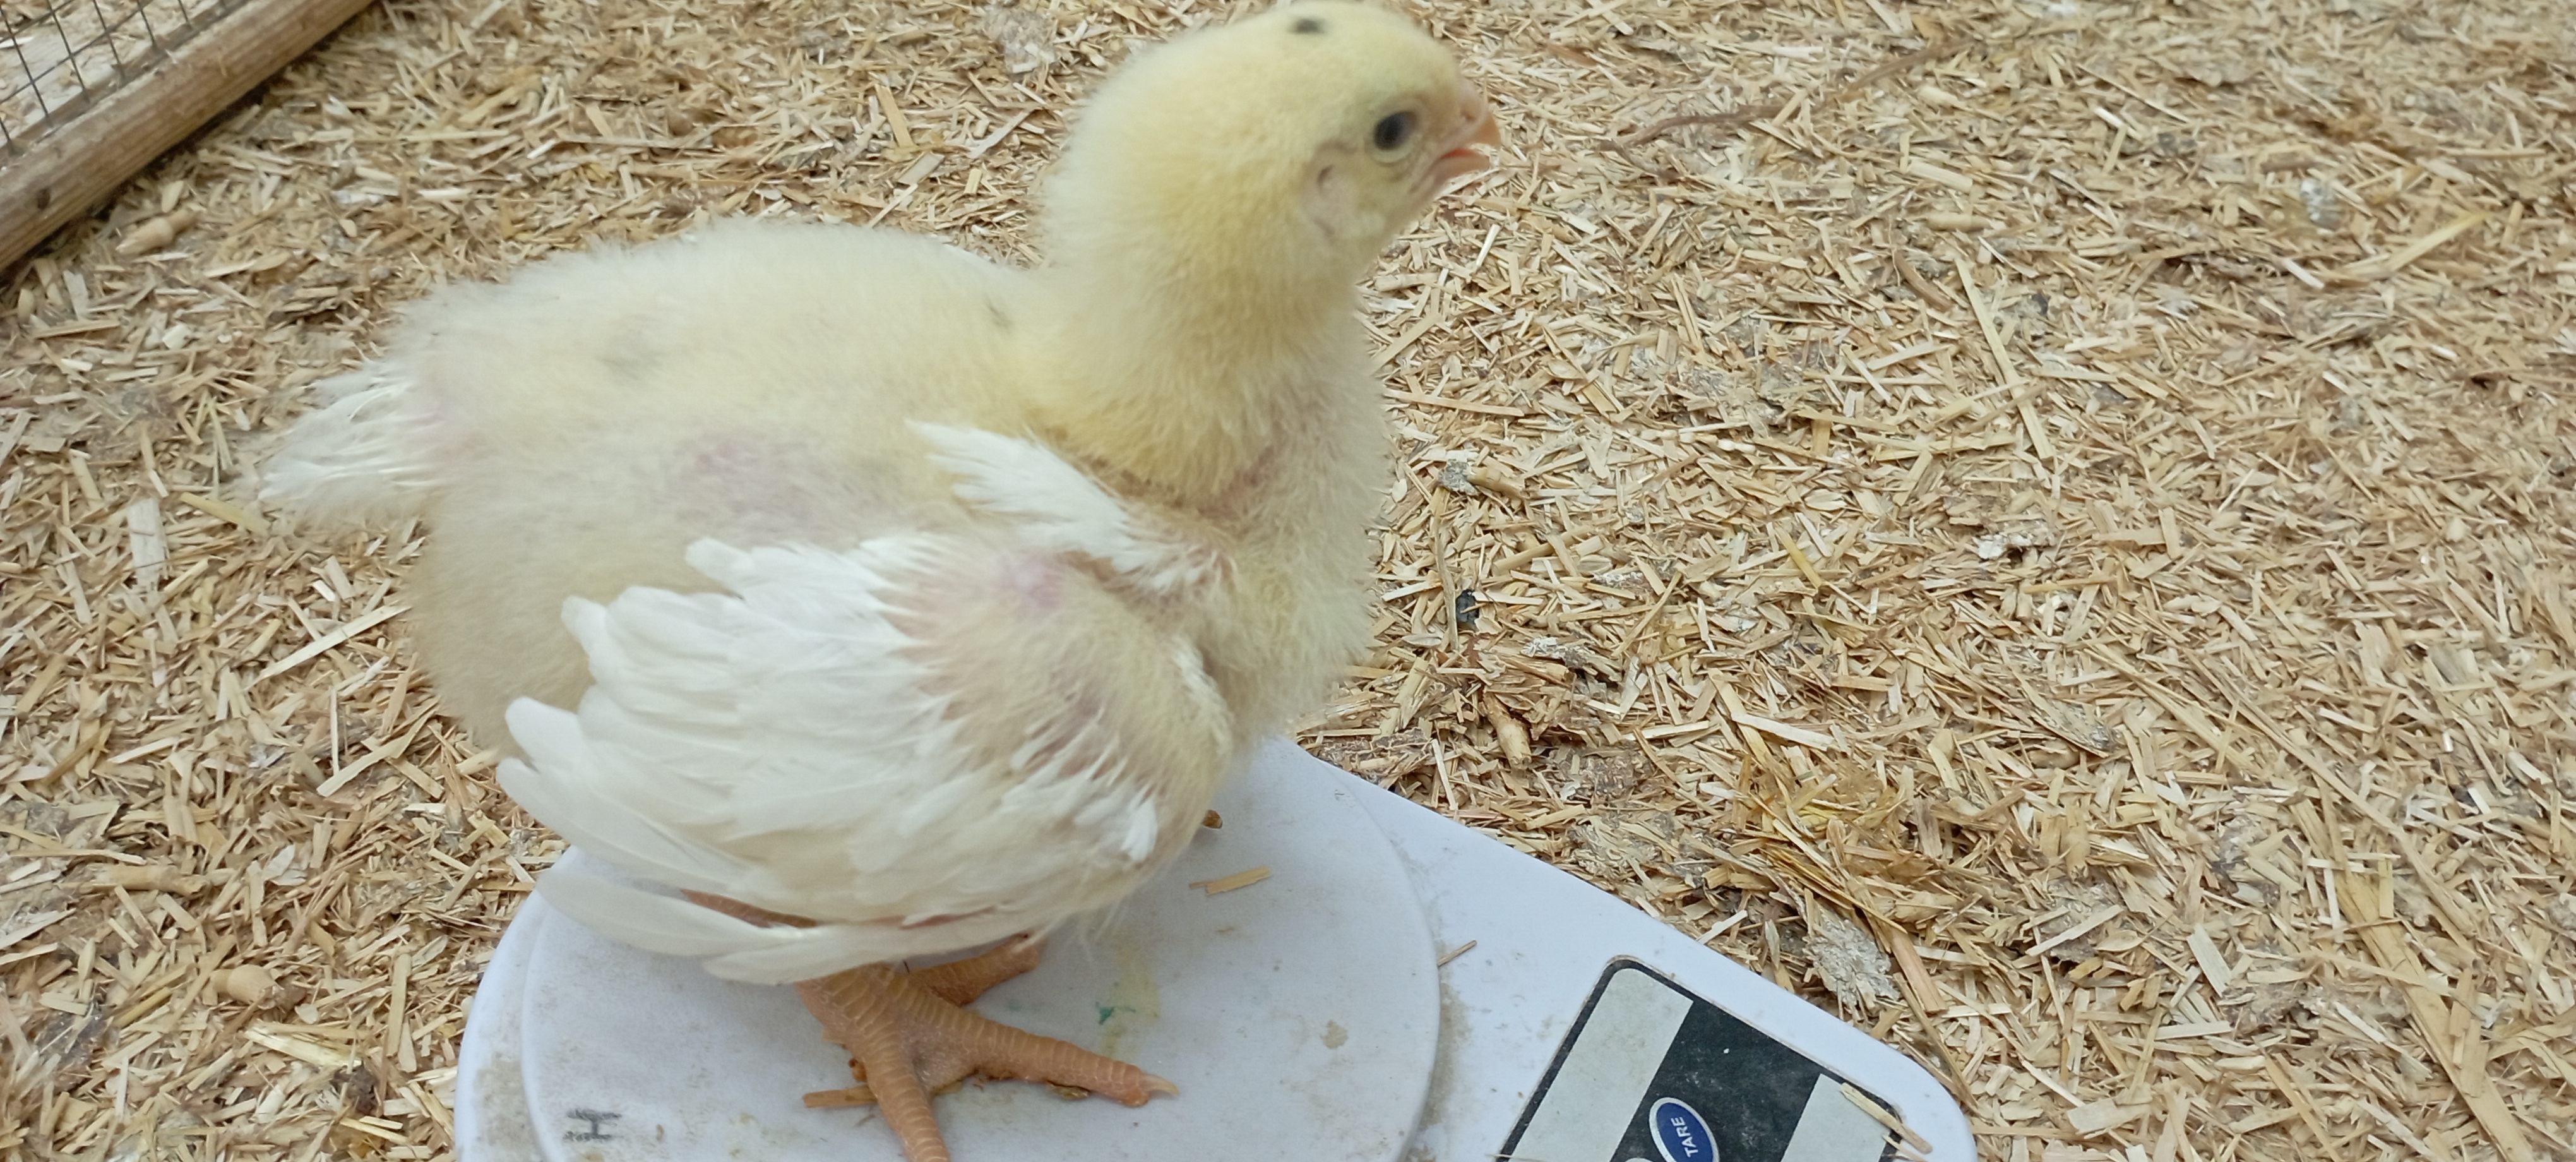
Weight: 401 g